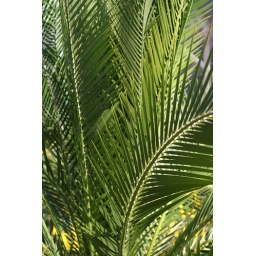
Taken in the glass house at Wisley RHS.